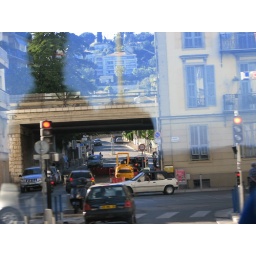
street in Nice, from my bus